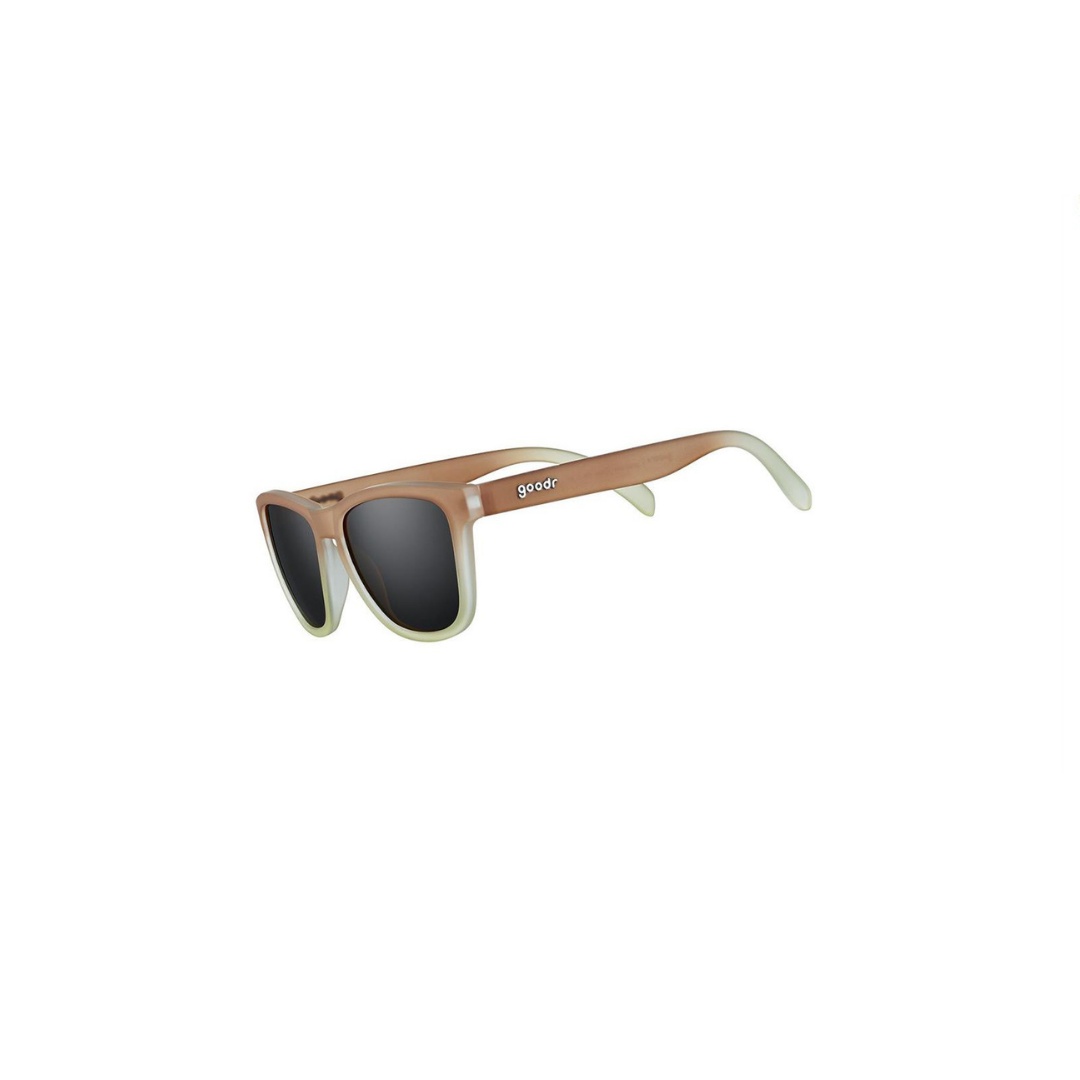
Three Parts Tee
We wholeheartedly believe here at goodr that golf is fun. Why does it have to be so serious? Lighten up! For that reason, we have dubbed our golf-specific lens “Flamingo Eye™ Technology.” All the HD contrast and performance without any of the self-importance.
Brand: goodr
Category: Sporting Goods > Outdoor Recreation > Golf > Golf Accessory Sets